Jeanne Bohec

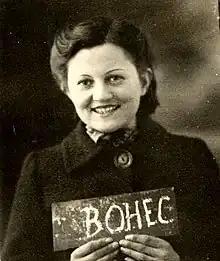
Jeanne Bohec, circa 1940

Jeanne Bohec (born 16 February 1919 in Tourlaville in Normandy; died 11 January 2010) was a French Resistance fighter.